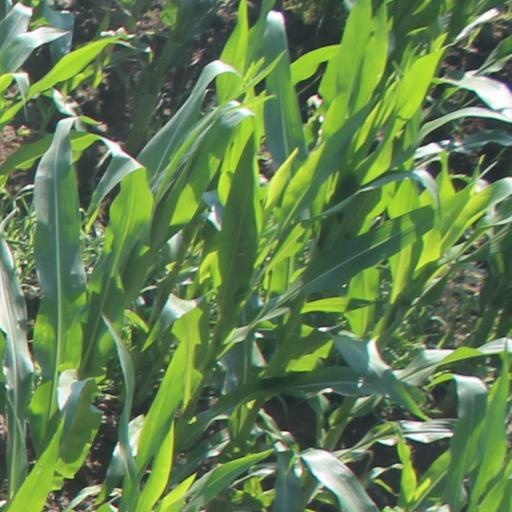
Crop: maize; corn